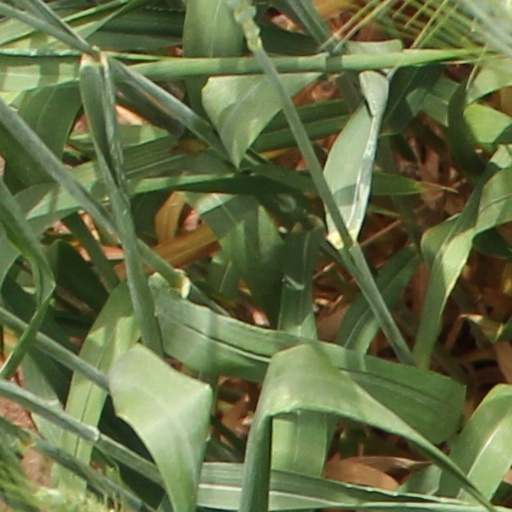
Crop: wheat